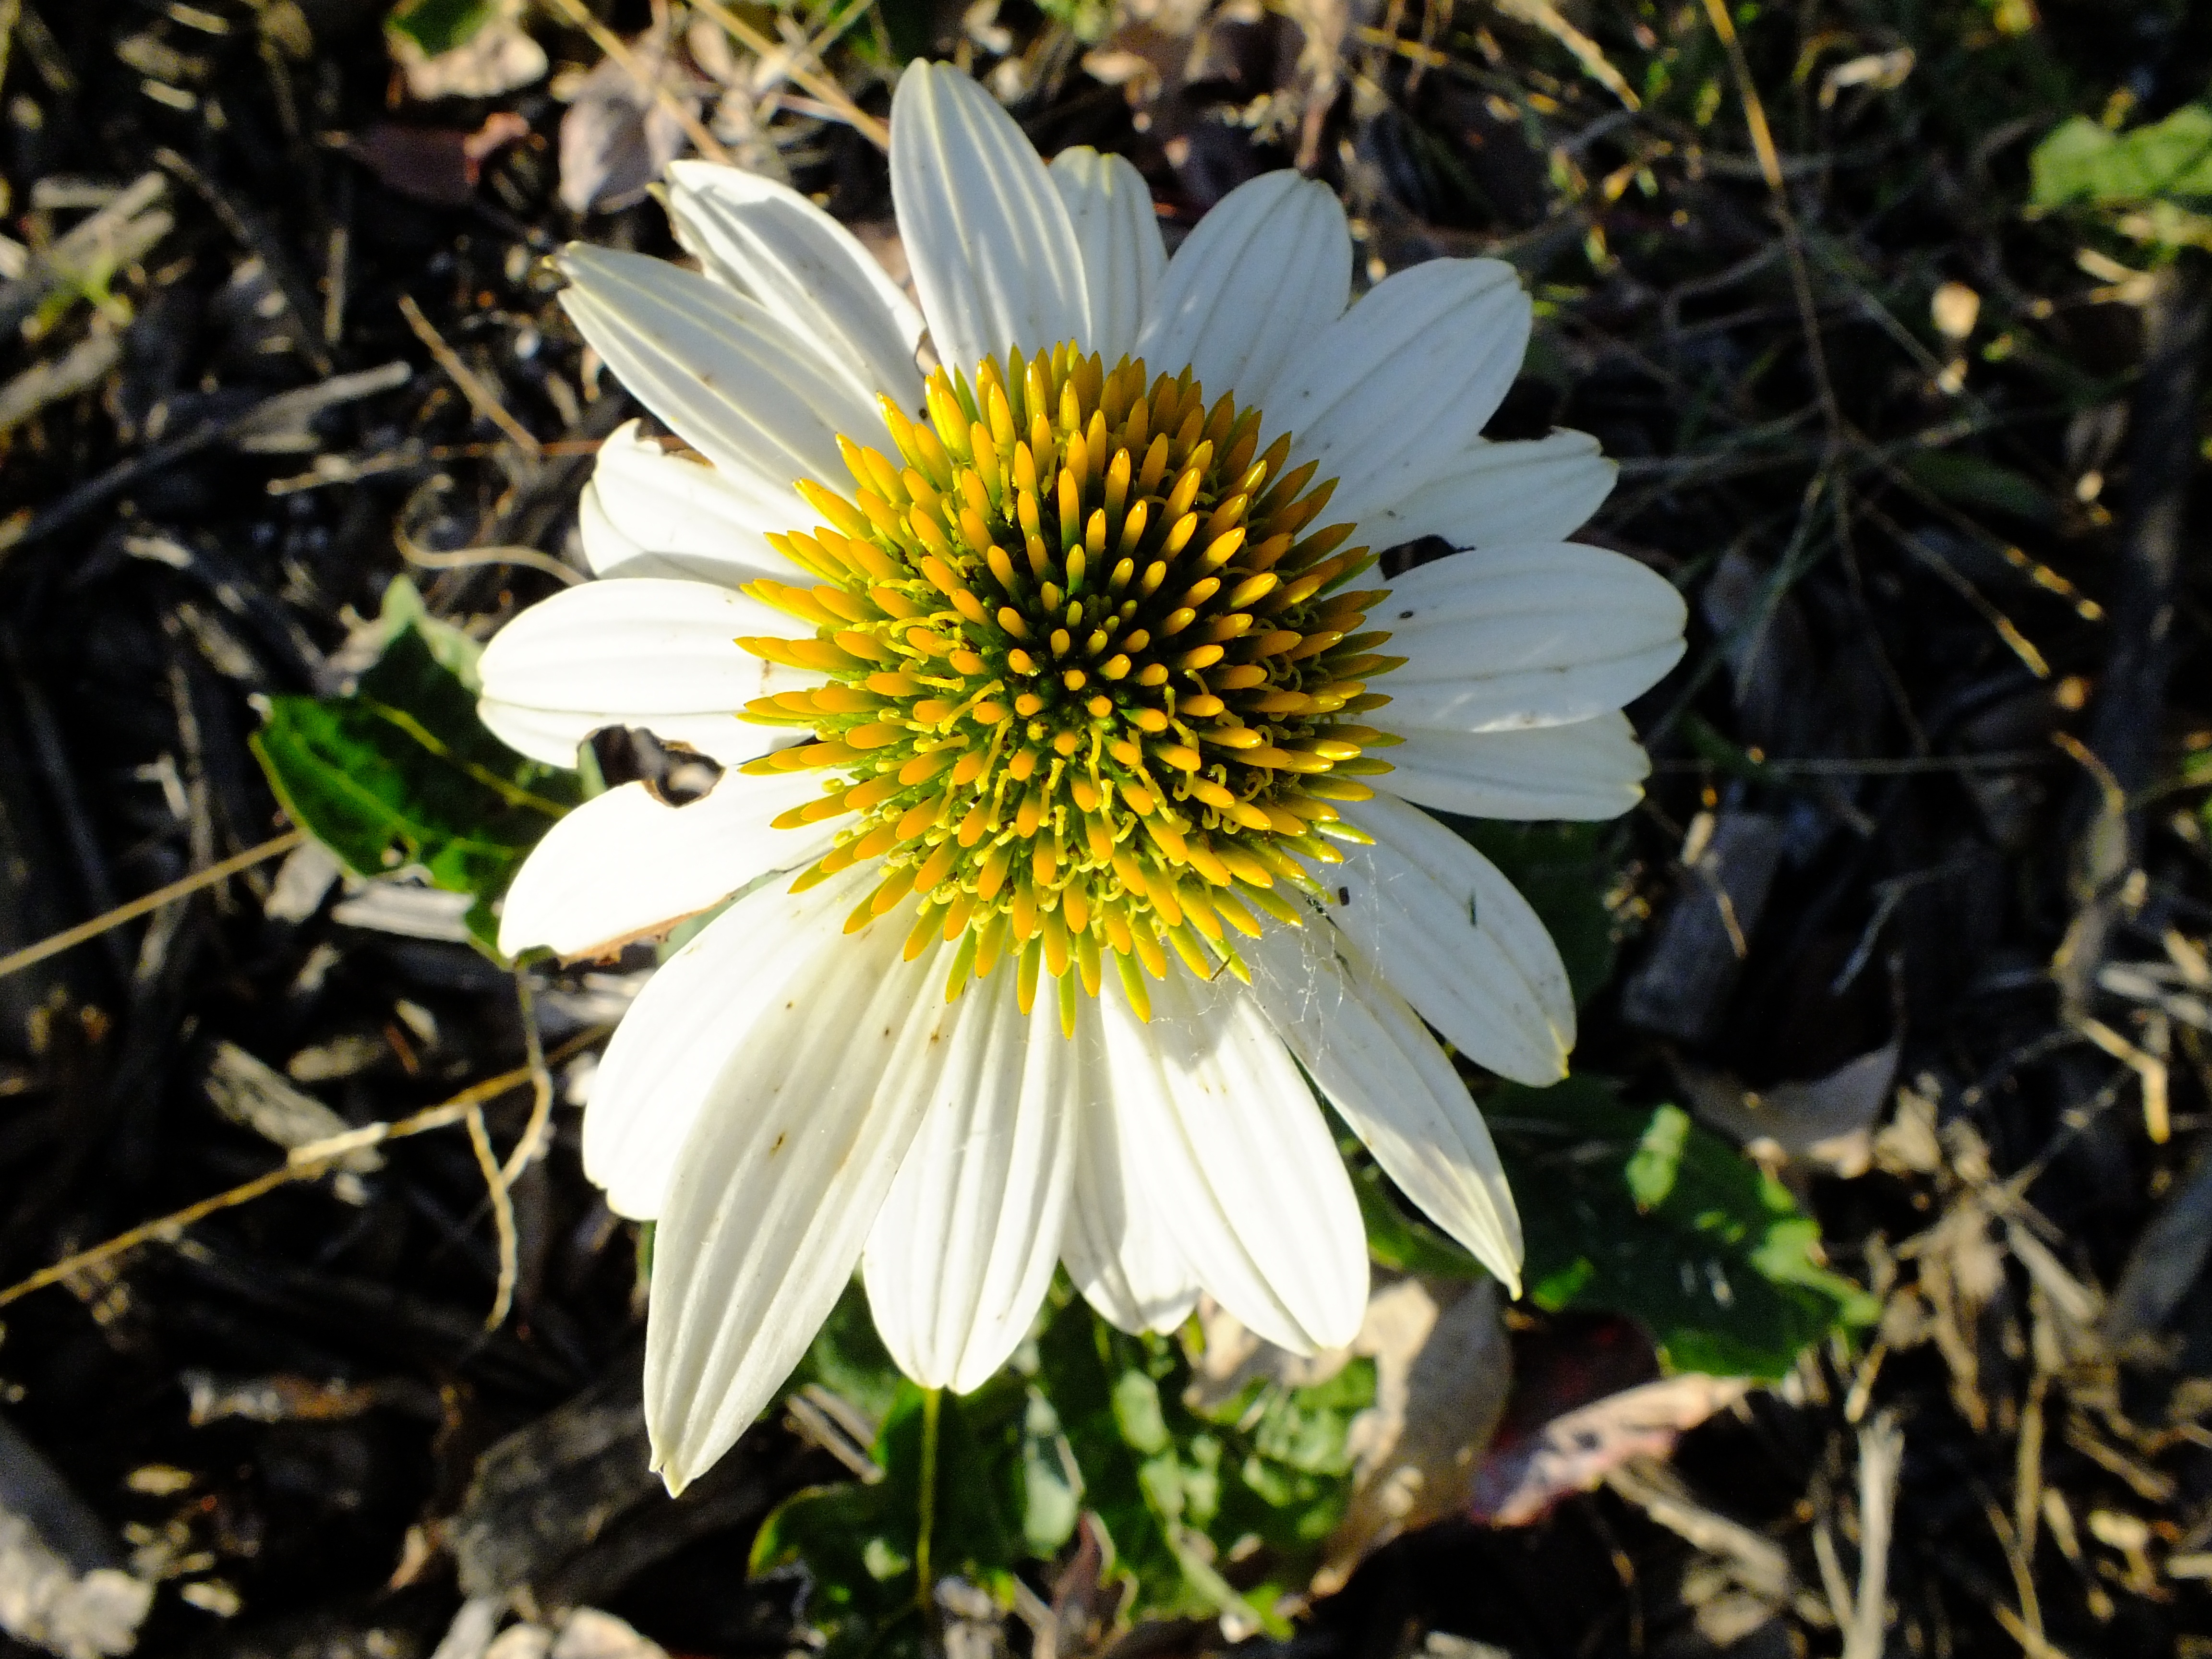
nature, blossom, plant, white, seed, flower, petal, bloom, daisy, botany, yellow, flora, white flower, wildflower, macro photography, flowering plant, daisy family, oxeye daisy, land plant